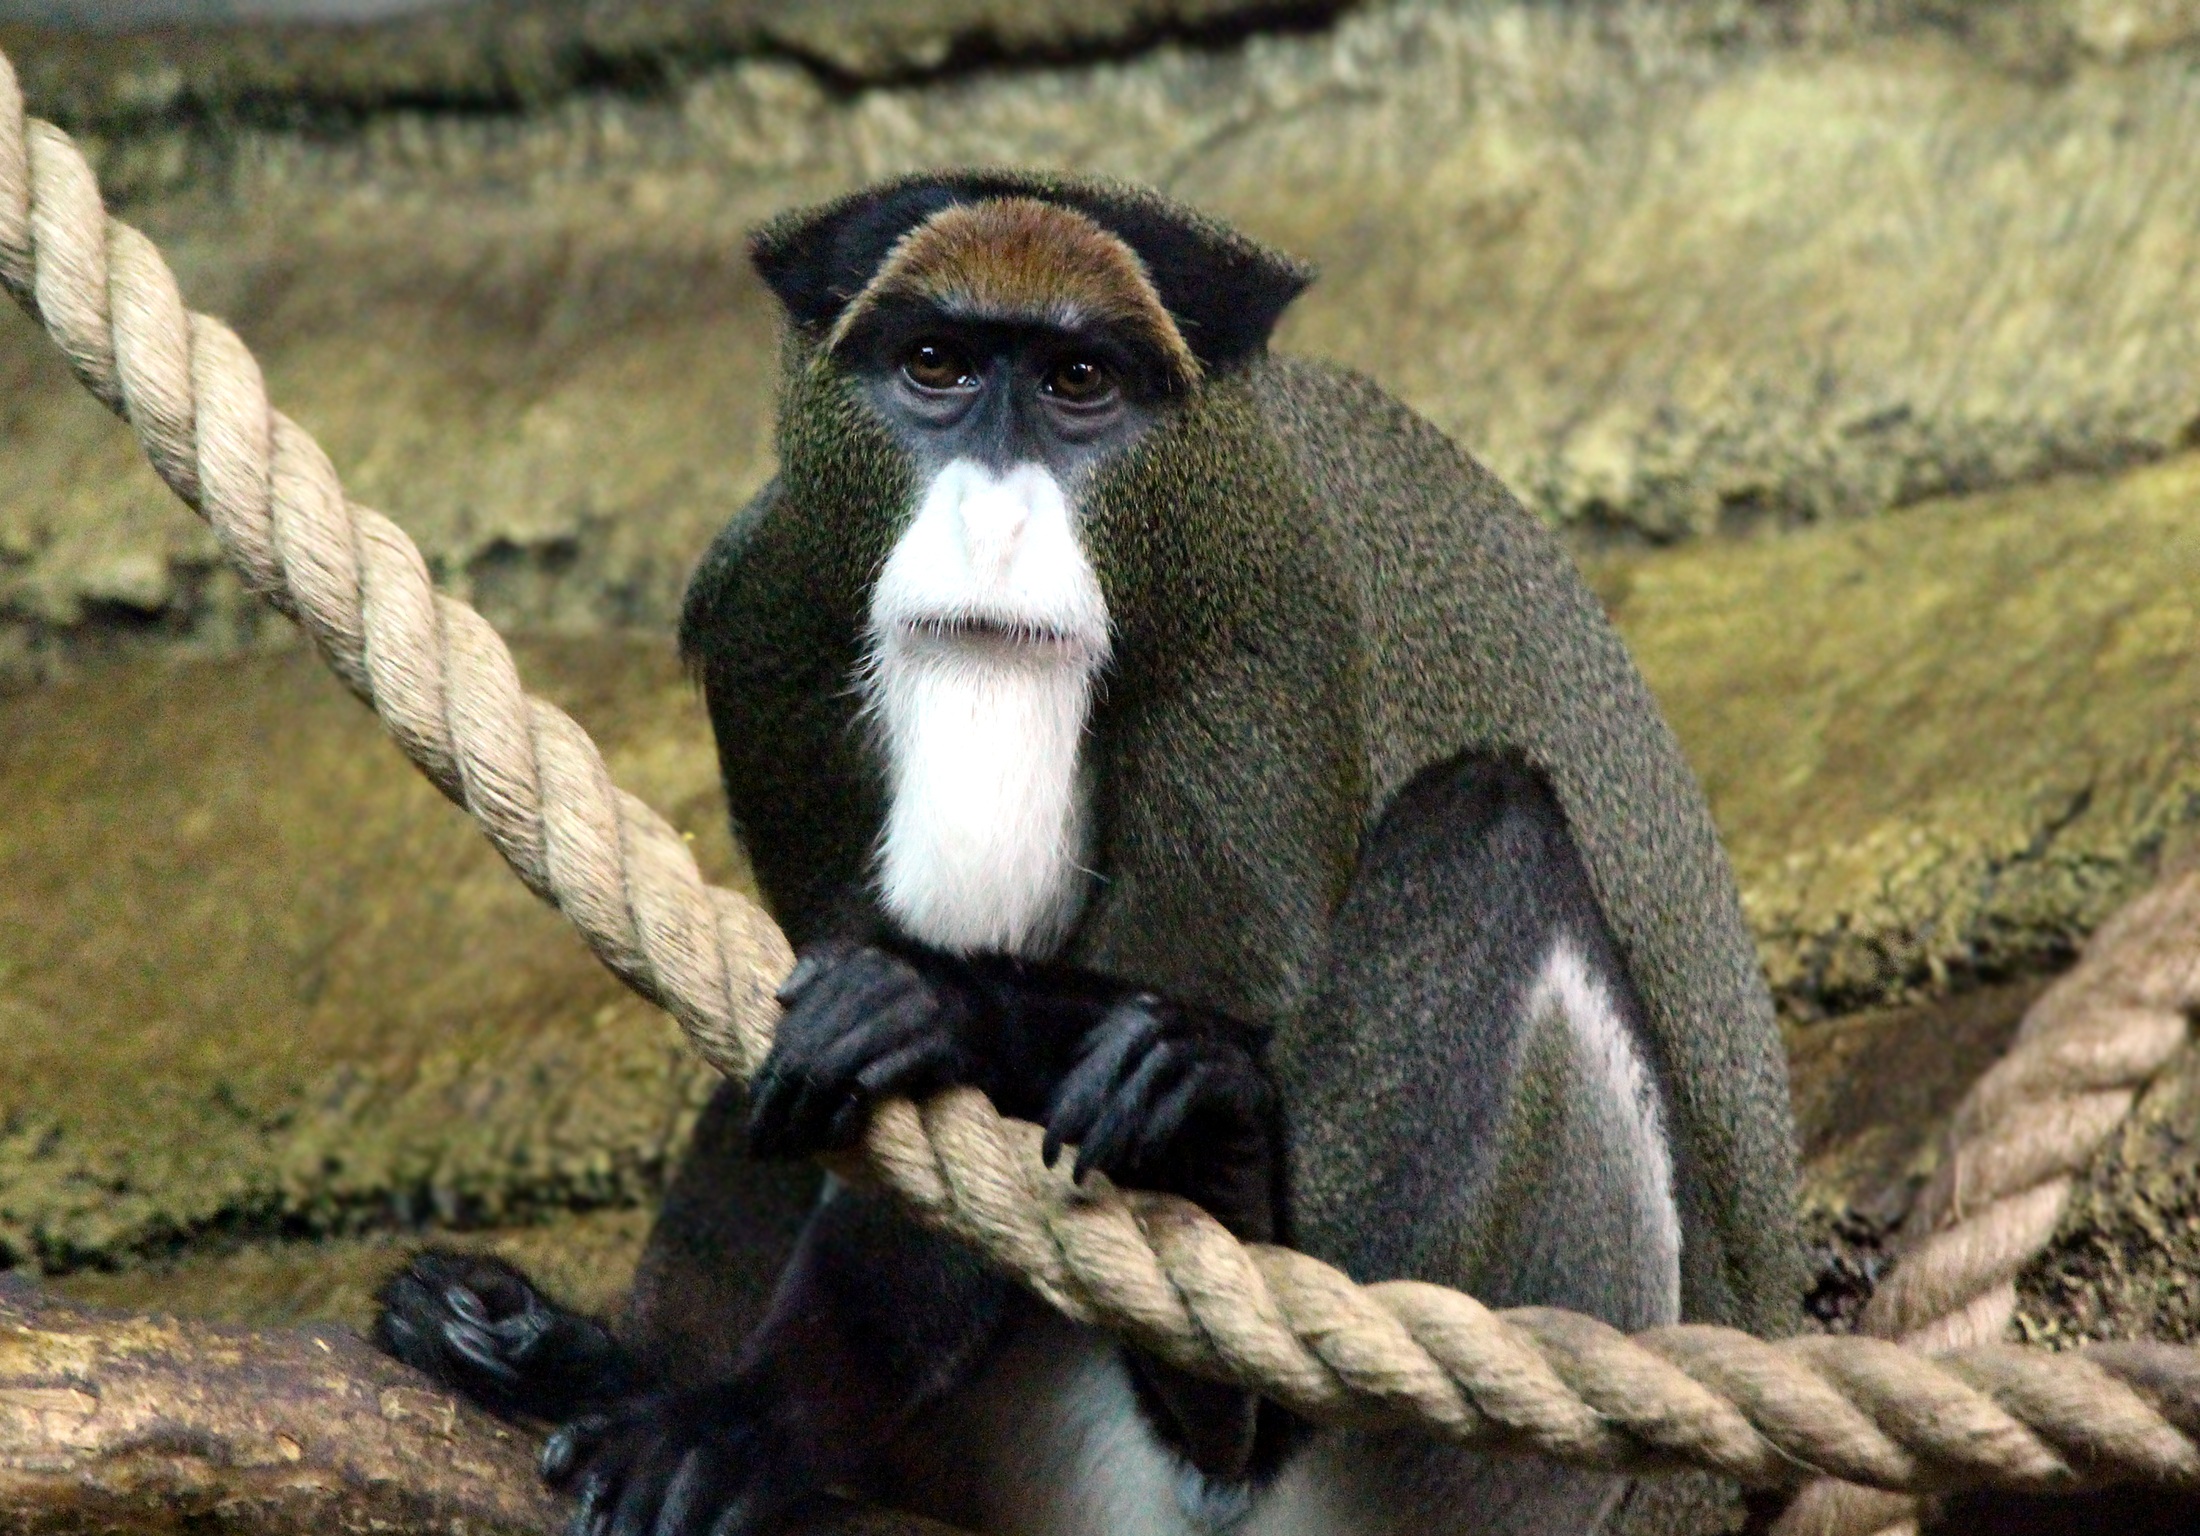
de brazza's monkey, marmoset, cercopithecus neglectus, monkey, primacy, zoo, view, wild animals, animal, rope, gray background